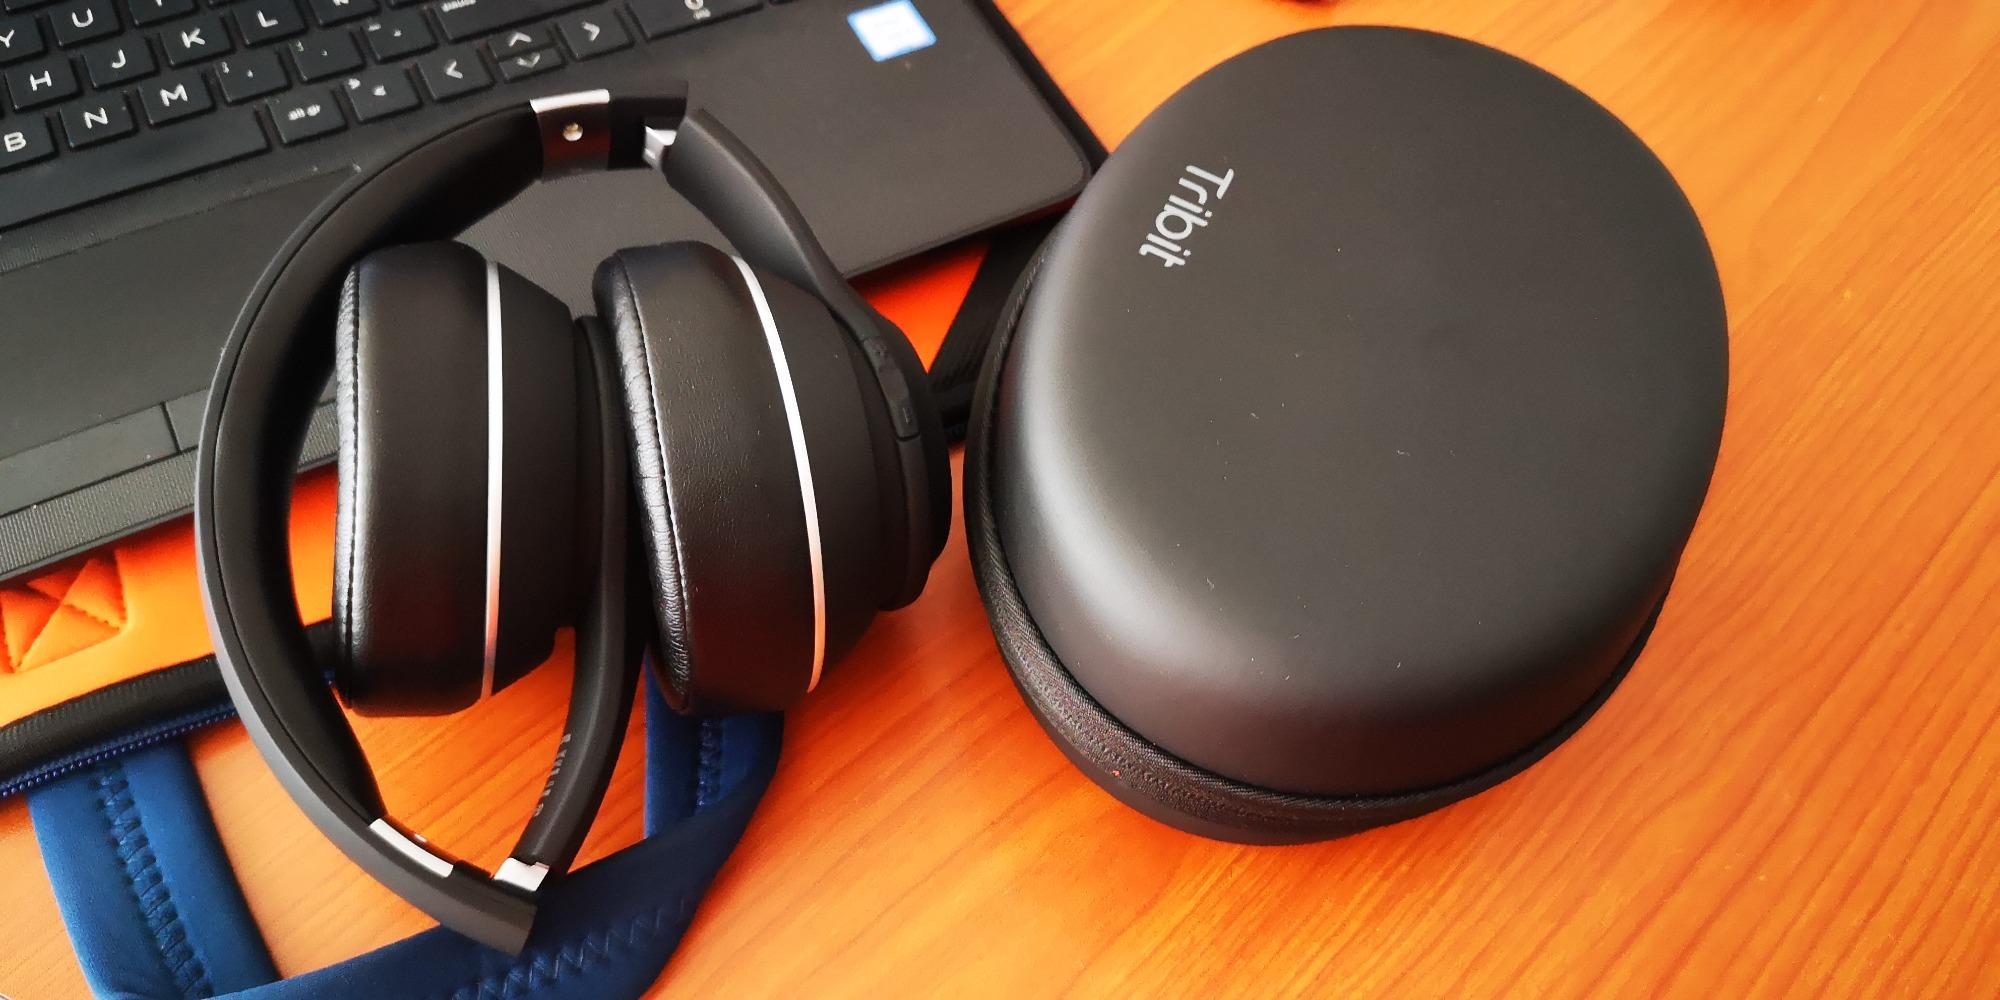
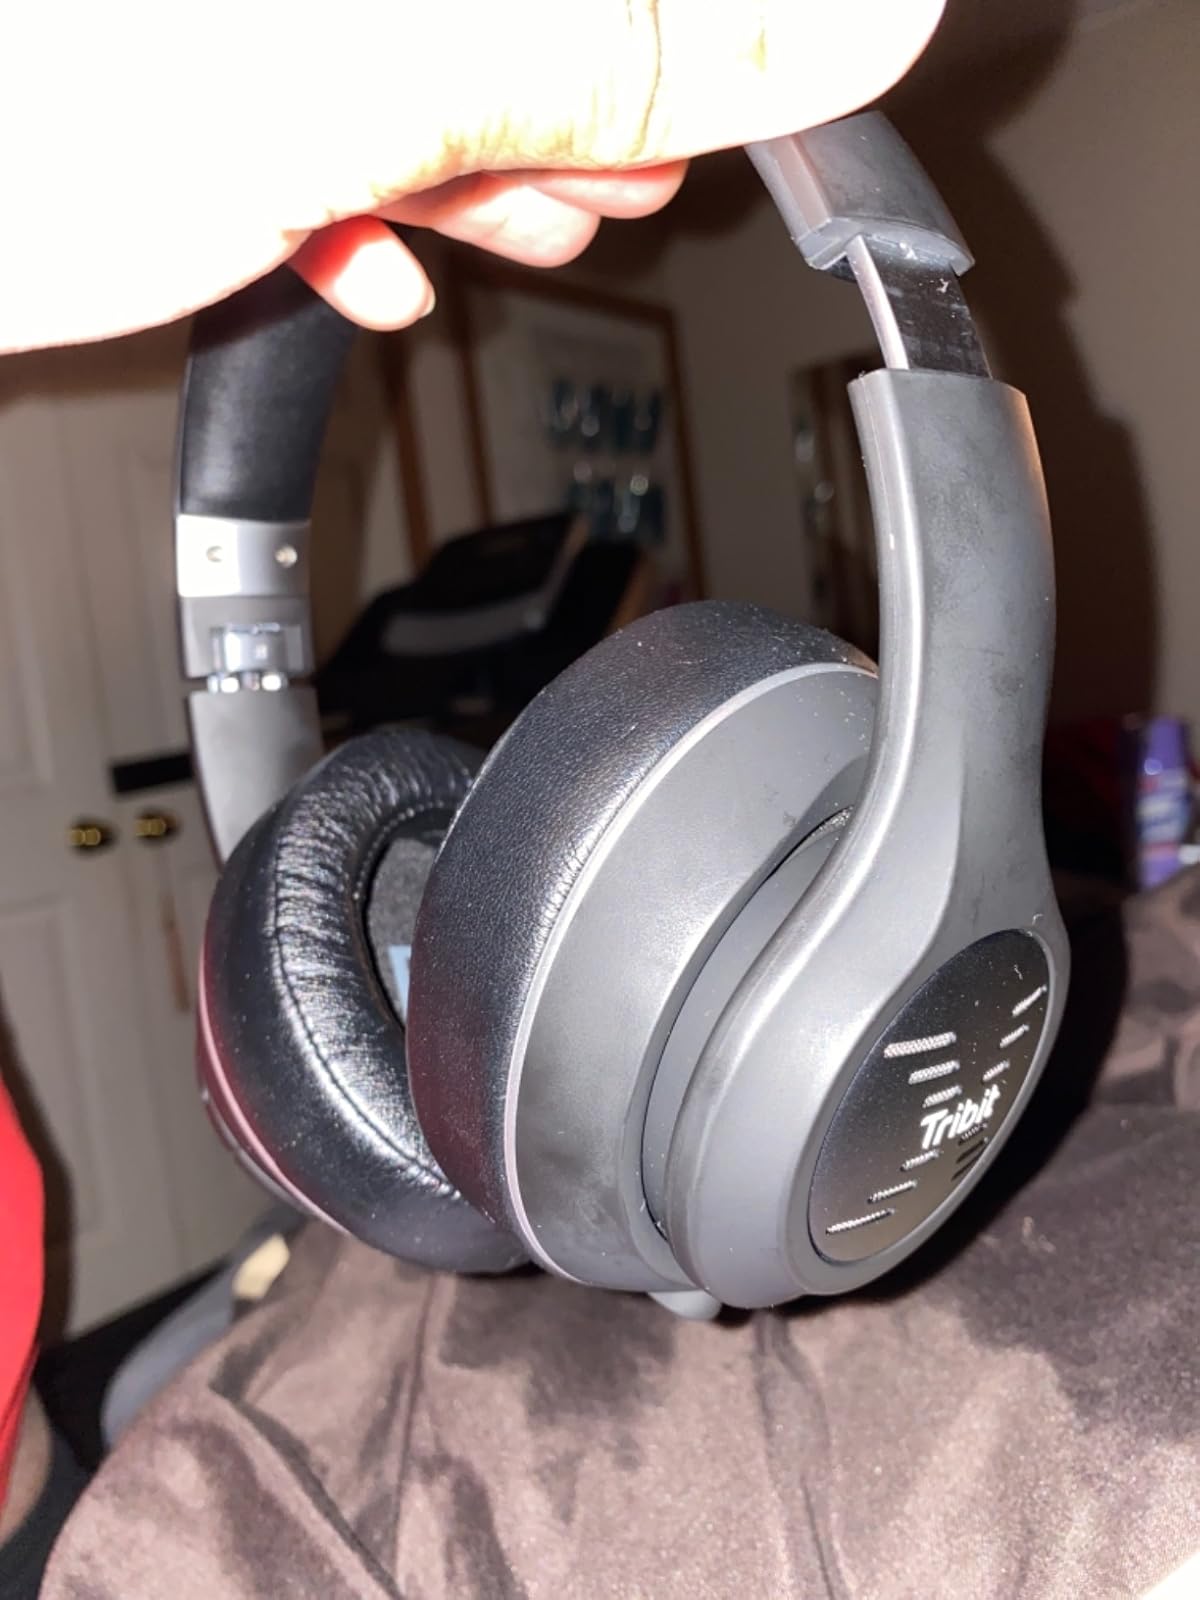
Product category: headphones
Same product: yes